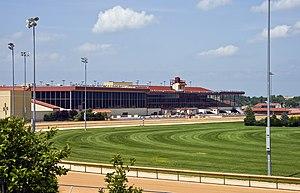
Courses de Charles Town à Charles Town, Virginie occidentale, États-Unis